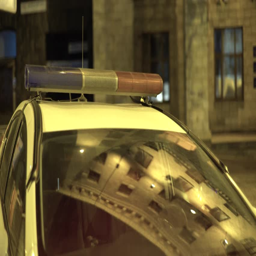
blinking police flasher on the roof of the patrol car at night